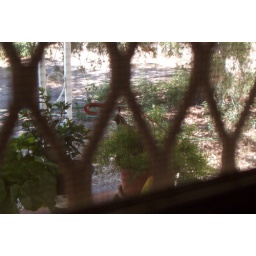
A pair of quail took up residence in mom's plant on our porch. Here's the male pacing beside the nest.